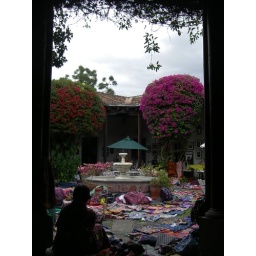
Clothing market in a random building